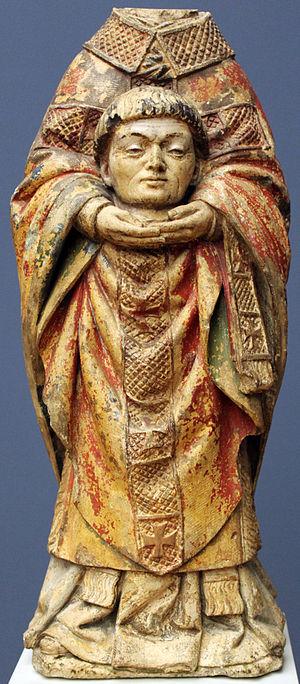
Denis de Paris, Dionysius en latin, dénommé dans toute la Chrétienté médiévale saint Denis est un saint tutélaire à la vie légendaire et le premier évêque de Paris. La cité se nomme alors Lutèce. Il est aussi le patron d'un prestigieux monastère homonyme, qui accueille de riches fondations royales à partir du règne de Dagobert Iᵉʳ, et garde depuis ce temps mérovingien les tombes de rois de France. Cette institution monastique devient grâce aux vastes donations et attributions des premiers Carolingiens un des plus riches centres religieux de l'Occident chrétien autour de l'an 800.